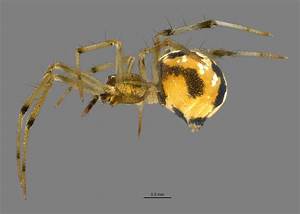
Label: ragno